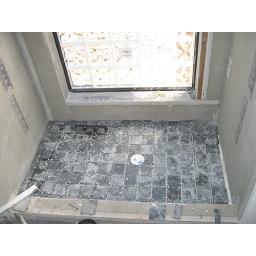
Freshly installed black slate on the floor of the shower. Lots of light coming in from the glass block window.